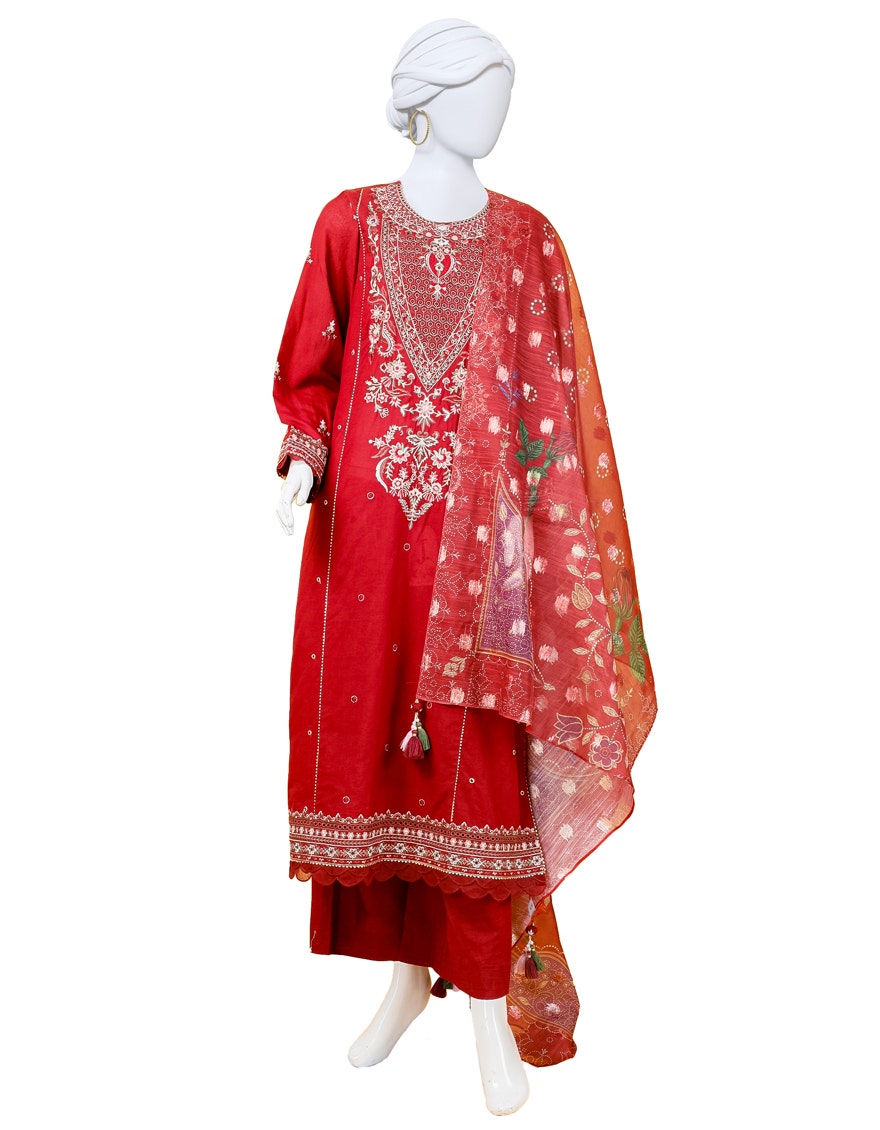
red embroidered salwar suit